Monica Casiraghi

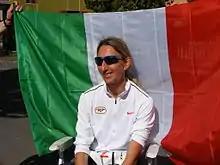
Monica Casiraghi

Monica Casiraghi is an Italian ultrarunner from Missaglia, who won the IAU 100 km World Championships in 2003 after finishing third in 2001 and 2002. She is also the Italian world record holder for a 24-hour race, during which she covered 231 km in the 2010 World Championships in Brive, France. She ran her first ultramarathon in 1997. In 2006 and 2007 she was European Champion for the 100 km races. She won the silver medal in the European Championship in 2009 and the bronze medal the following year. In 2010, she won the silver medal at the World Championship (100 km). In 2011, she won the Lago di Como ultratrail.